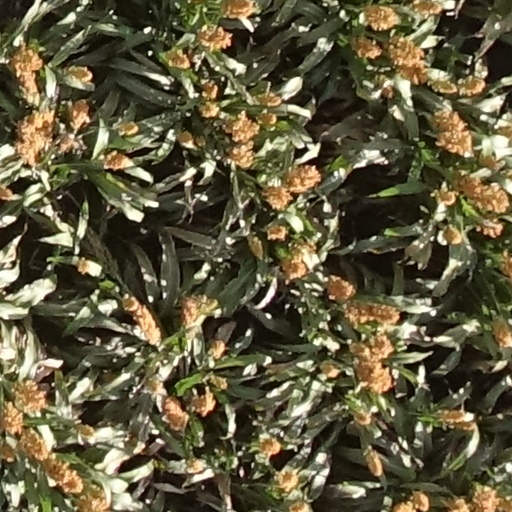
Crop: sorghum